Unknown (2011 film)

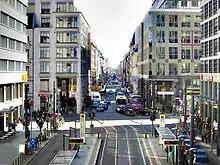
Friedrichstraße, Berlin, where a car chase occurs in the film

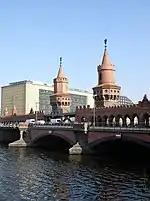
Oberbaumbrücke, from which the taxi plunges into the river

Principal photography took place in early February 2010 in Berlin, Germany, and in the Studio Babelsberg film studios. The bridge the taxi plunges from is the Oberbaumbrücke. The Friedrichstraße was blocked for several nights for the shooting of a car chase. Some of the shooting was done in the Hotel Adlon. Locations include the Neue Nationalgalerie, Berlin Hauptbahnhof, Berlin Friedrichstraße station, Pariser Platz, Museum Island, the Oranienburger Straße in Berlin and the Leipzig/Halle Airport. According to Andrew Rona, the budget was $40 million. Producer Joel Silver's US company Dark Castle Entertainment contributed $30 million. German public film funds supported the production with €4.65 million (more than $6 million). The working title was "Unknown White Male".